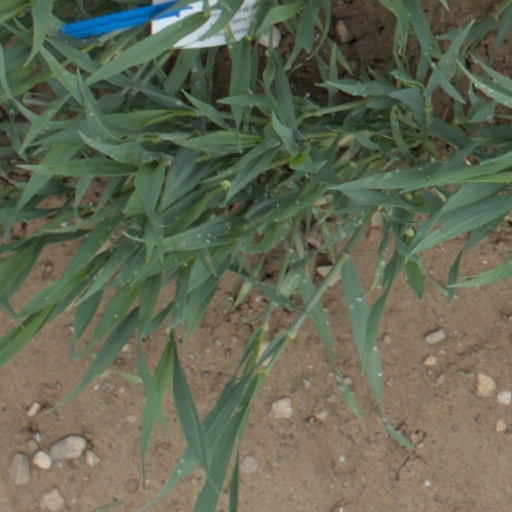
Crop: wheat